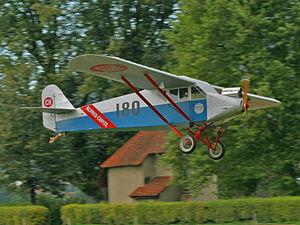
Le Comte AC-4 Gentleman était un avion d'entraînement/Sport biplace construit par Alfred Comte. Il est surtout connu pour son utilisation civile.